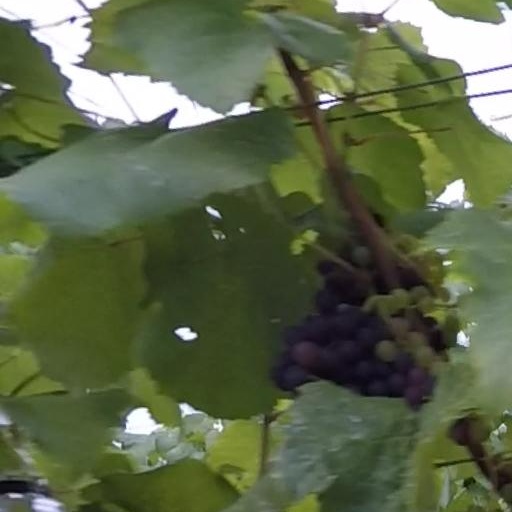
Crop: grape